Destino (Brazilian TV series)

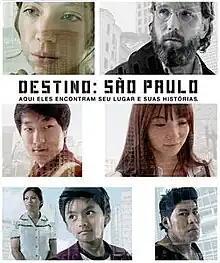

Destino is a drama anthology television series that premiered on the Brazilian branch of the HBO Latin America. The series was produced by O2 Filmes, and directed by Alex Gabassi and Fábio Mendonça. It first aired on November 25, 2012.